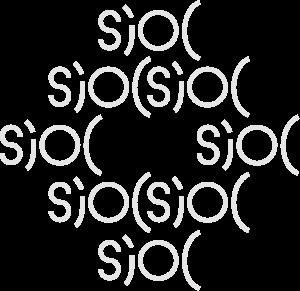
SIOC est un vocabulaire permettant de décrire des objets couramment utilisés sur les sites communautaires et leurs relations. Il est défini en utilisant RDF. SIOC est une application du web sémantique pour décrire des blogs, des forums, des wikis... En plus d'une ontologie, le projet fournit également différents outils pour utiliser le vocabulaire. Il utilise des objets définis dans d'autres ontologies, comme FOAF, SKOS, Dublin Core et RSS.